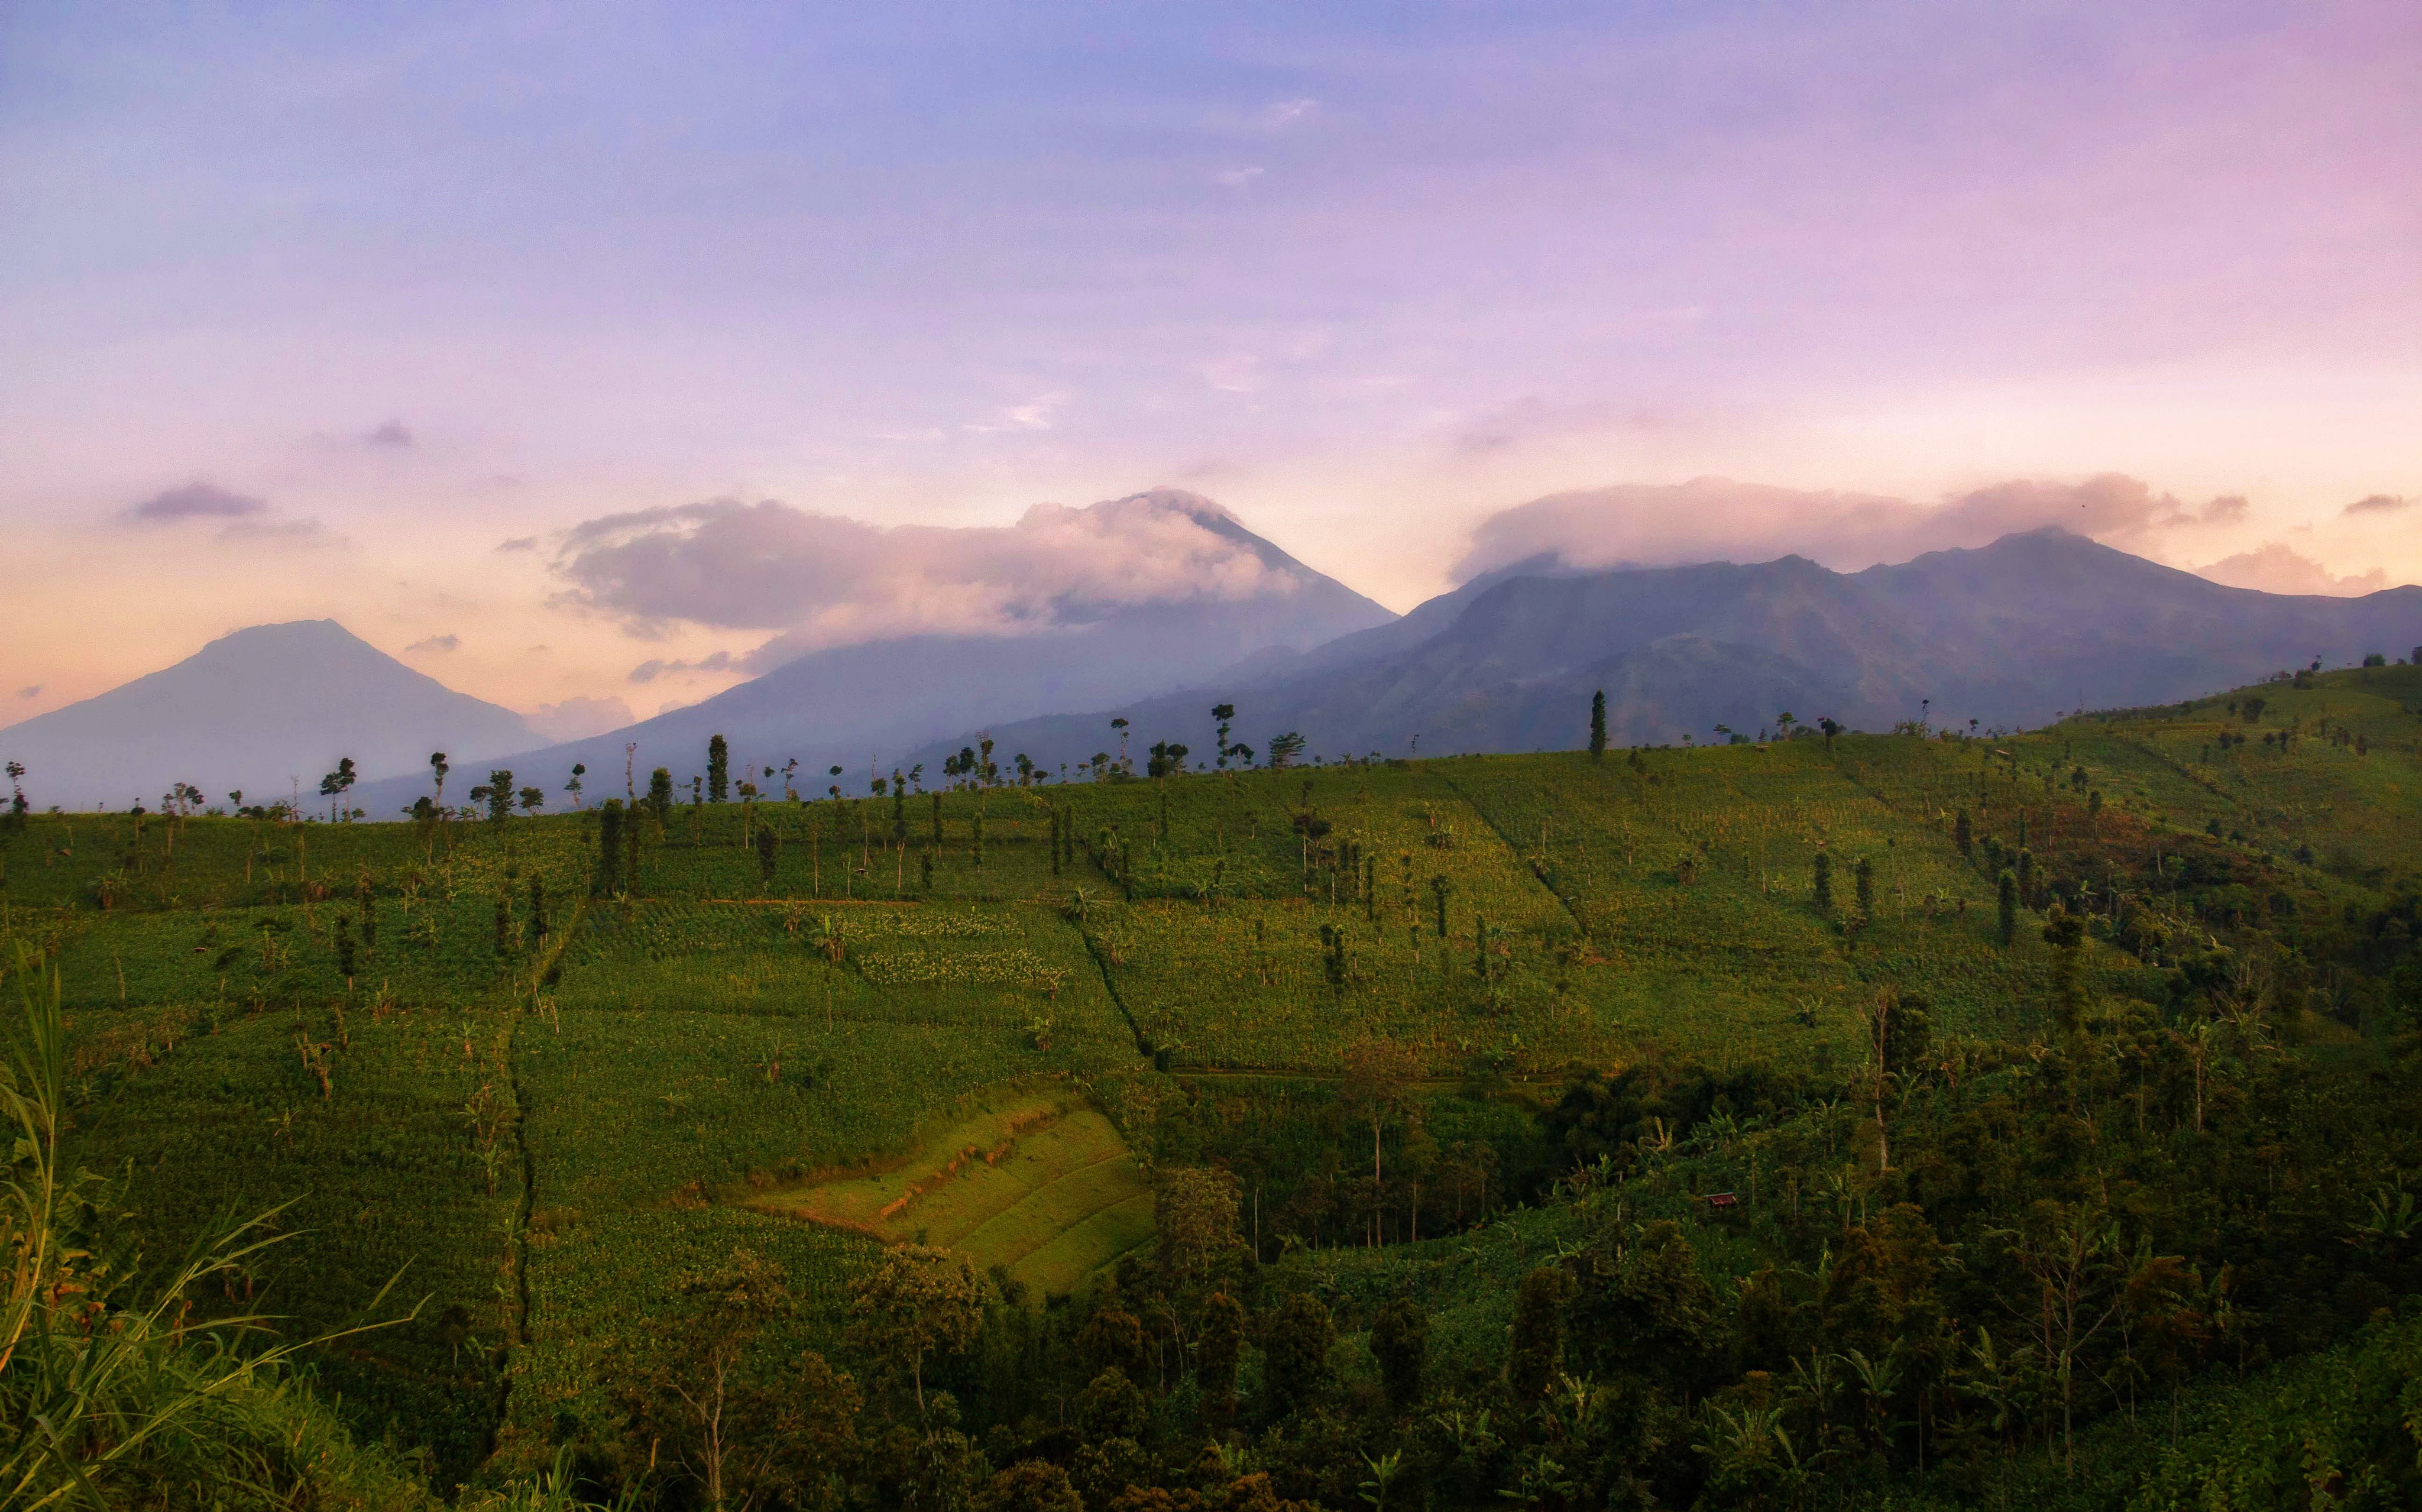
landscape, wilderness, mountain, sunrise, meadow, morning, hill, dawn, valley, mountain range, agriculture, highland, ridge, plain, grassland, plateau, fell, habitat, loch, ecosystem, rural area, landform, natural environment, geographical feature, atmospheric phenomenon, mountainous landforms